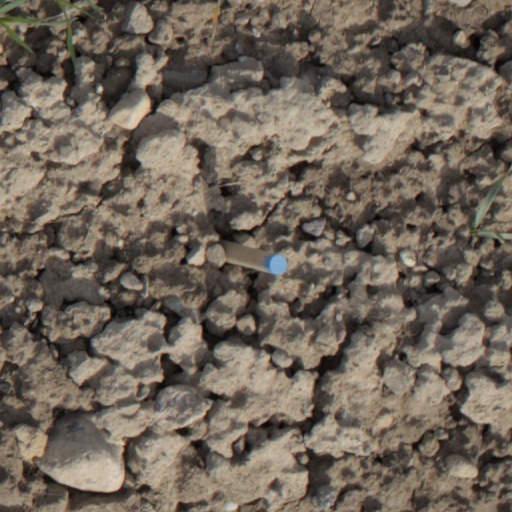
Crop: wheat